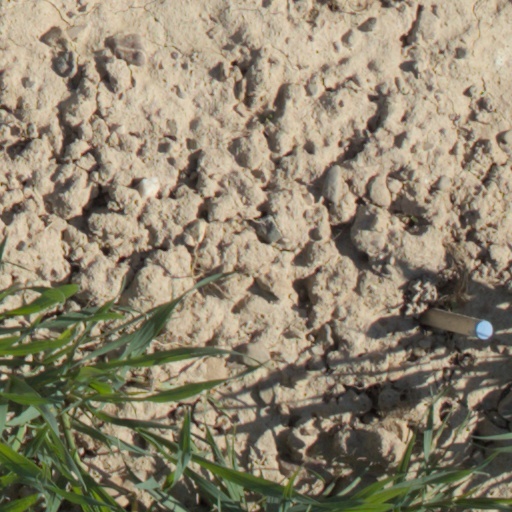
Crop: wheat